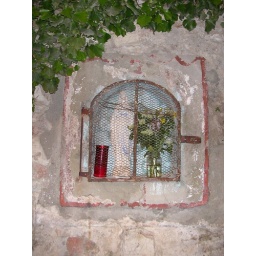
I stayed within these walls while in Florence. Best place I've ever stayed! Highlight of the trip bar none.